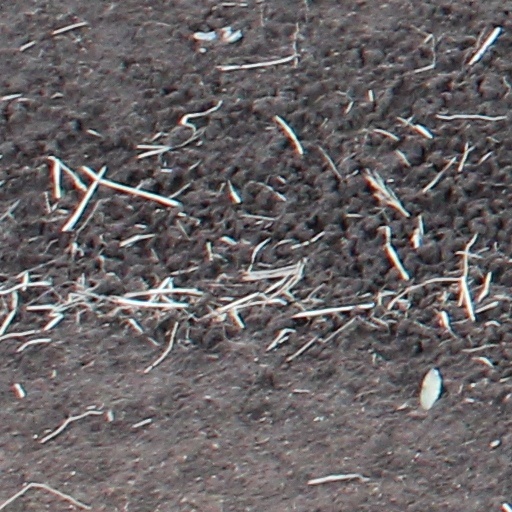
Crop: wheat